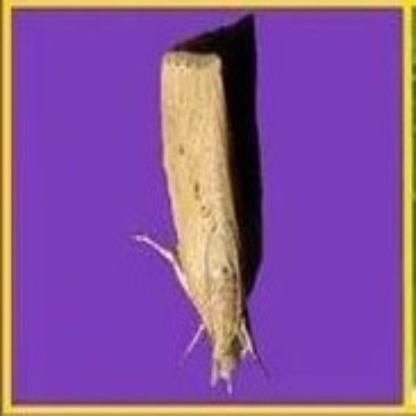
Nhãn: Sâu đục thân (Sọc nâu )( Chilo suppressalis )